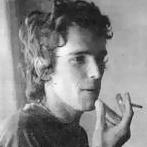
Age: 25